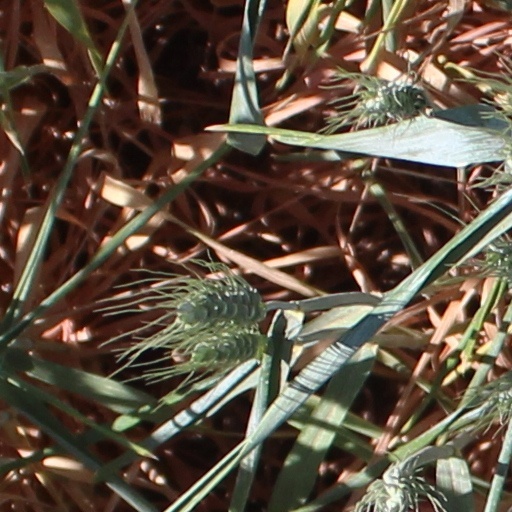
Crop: wheat